Nicolas Peifer

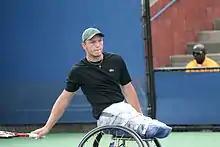
Peifer at the 2010 US Open

Nicolas Peifer (born 13 October 1990 in Strasbourg) is a French wheelchair tennis player. In doubles, Peifer has completed the career Super Slam, having won all four majors, a Paralympic gold medal in 2016, and the Wheelchair Tennis Masters over the course of his career.